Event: Nepal Earthquake
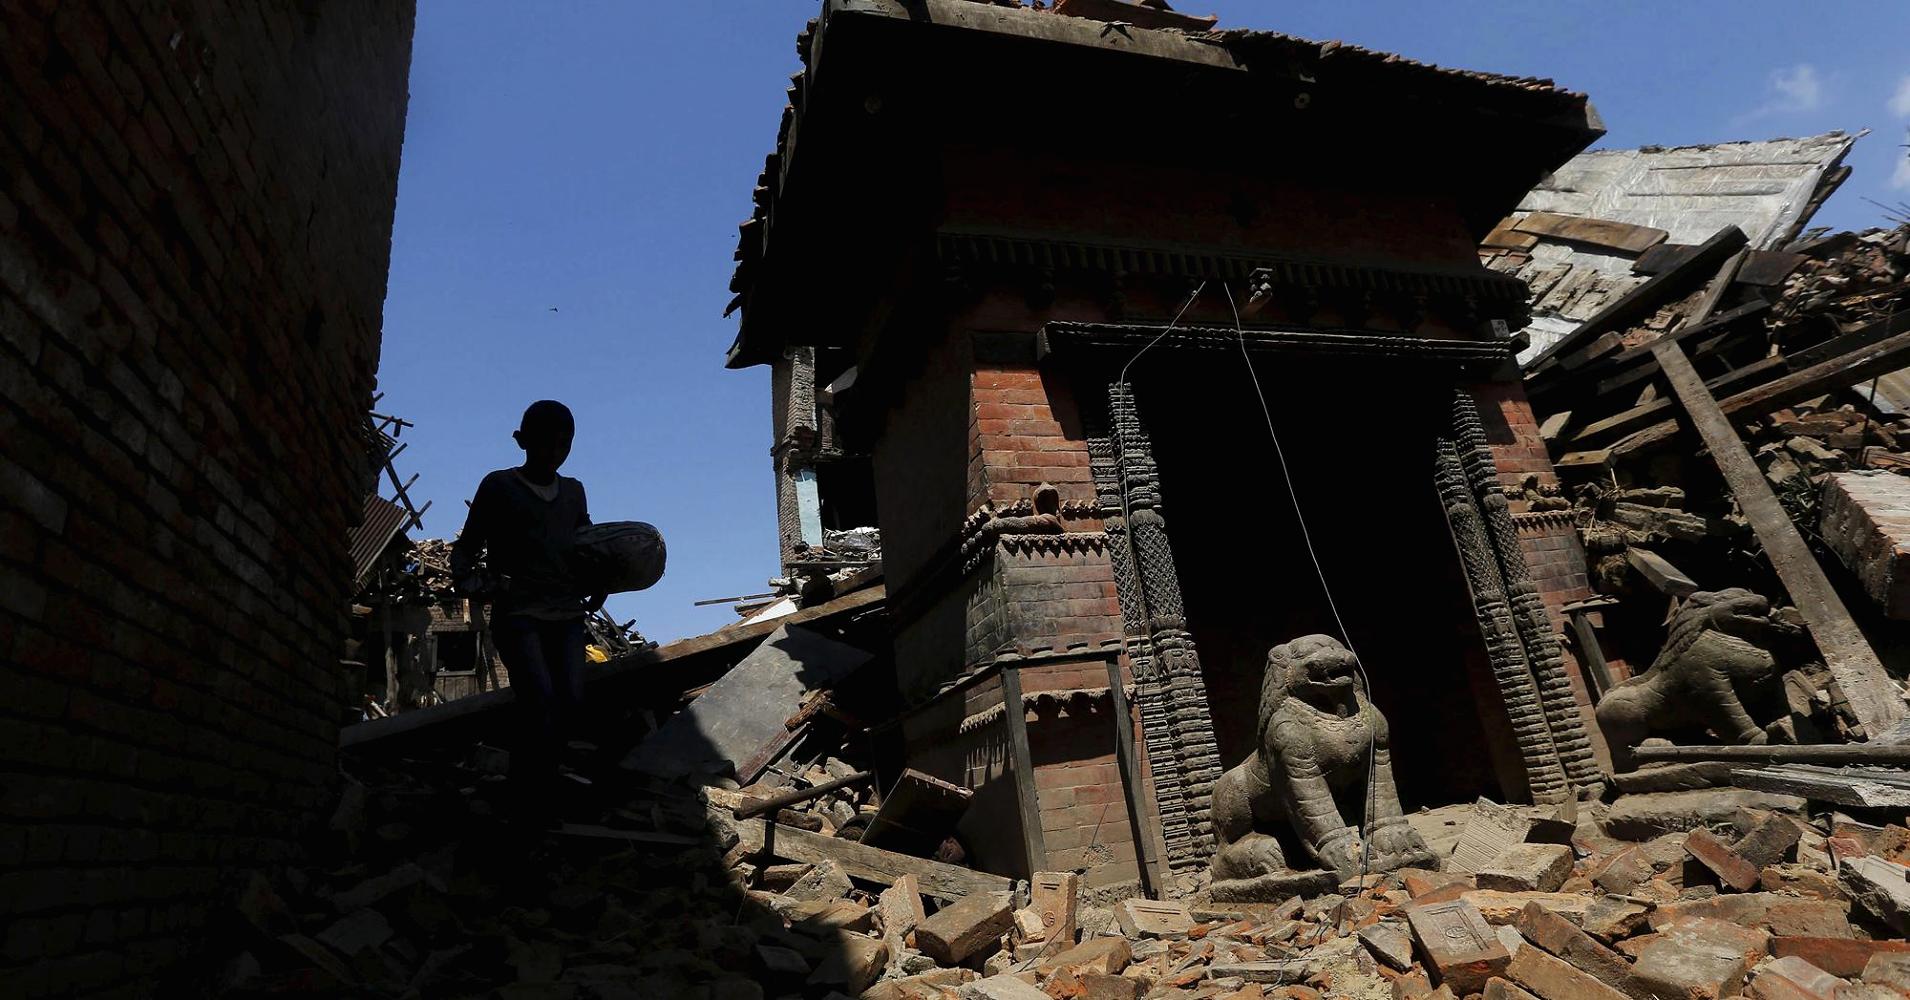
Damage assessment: damage